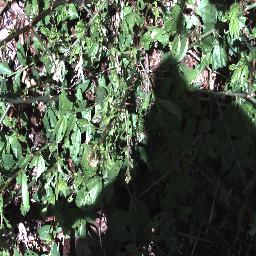
Label: chinee_apple